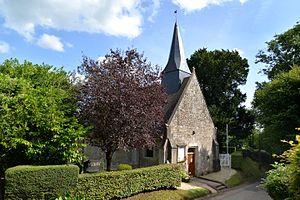
Repentigny (Calvados)
Repentigny est une commune française, située dans le département du Calvados en région Normandie, peuplée de 89 habitants.